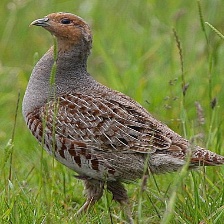
Species: GRAY PARTRIDGE
Scientific name: PERDIX PERDIX
ImageNet parent category: partridge